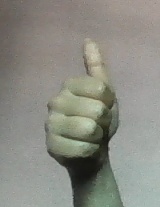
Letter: aleff